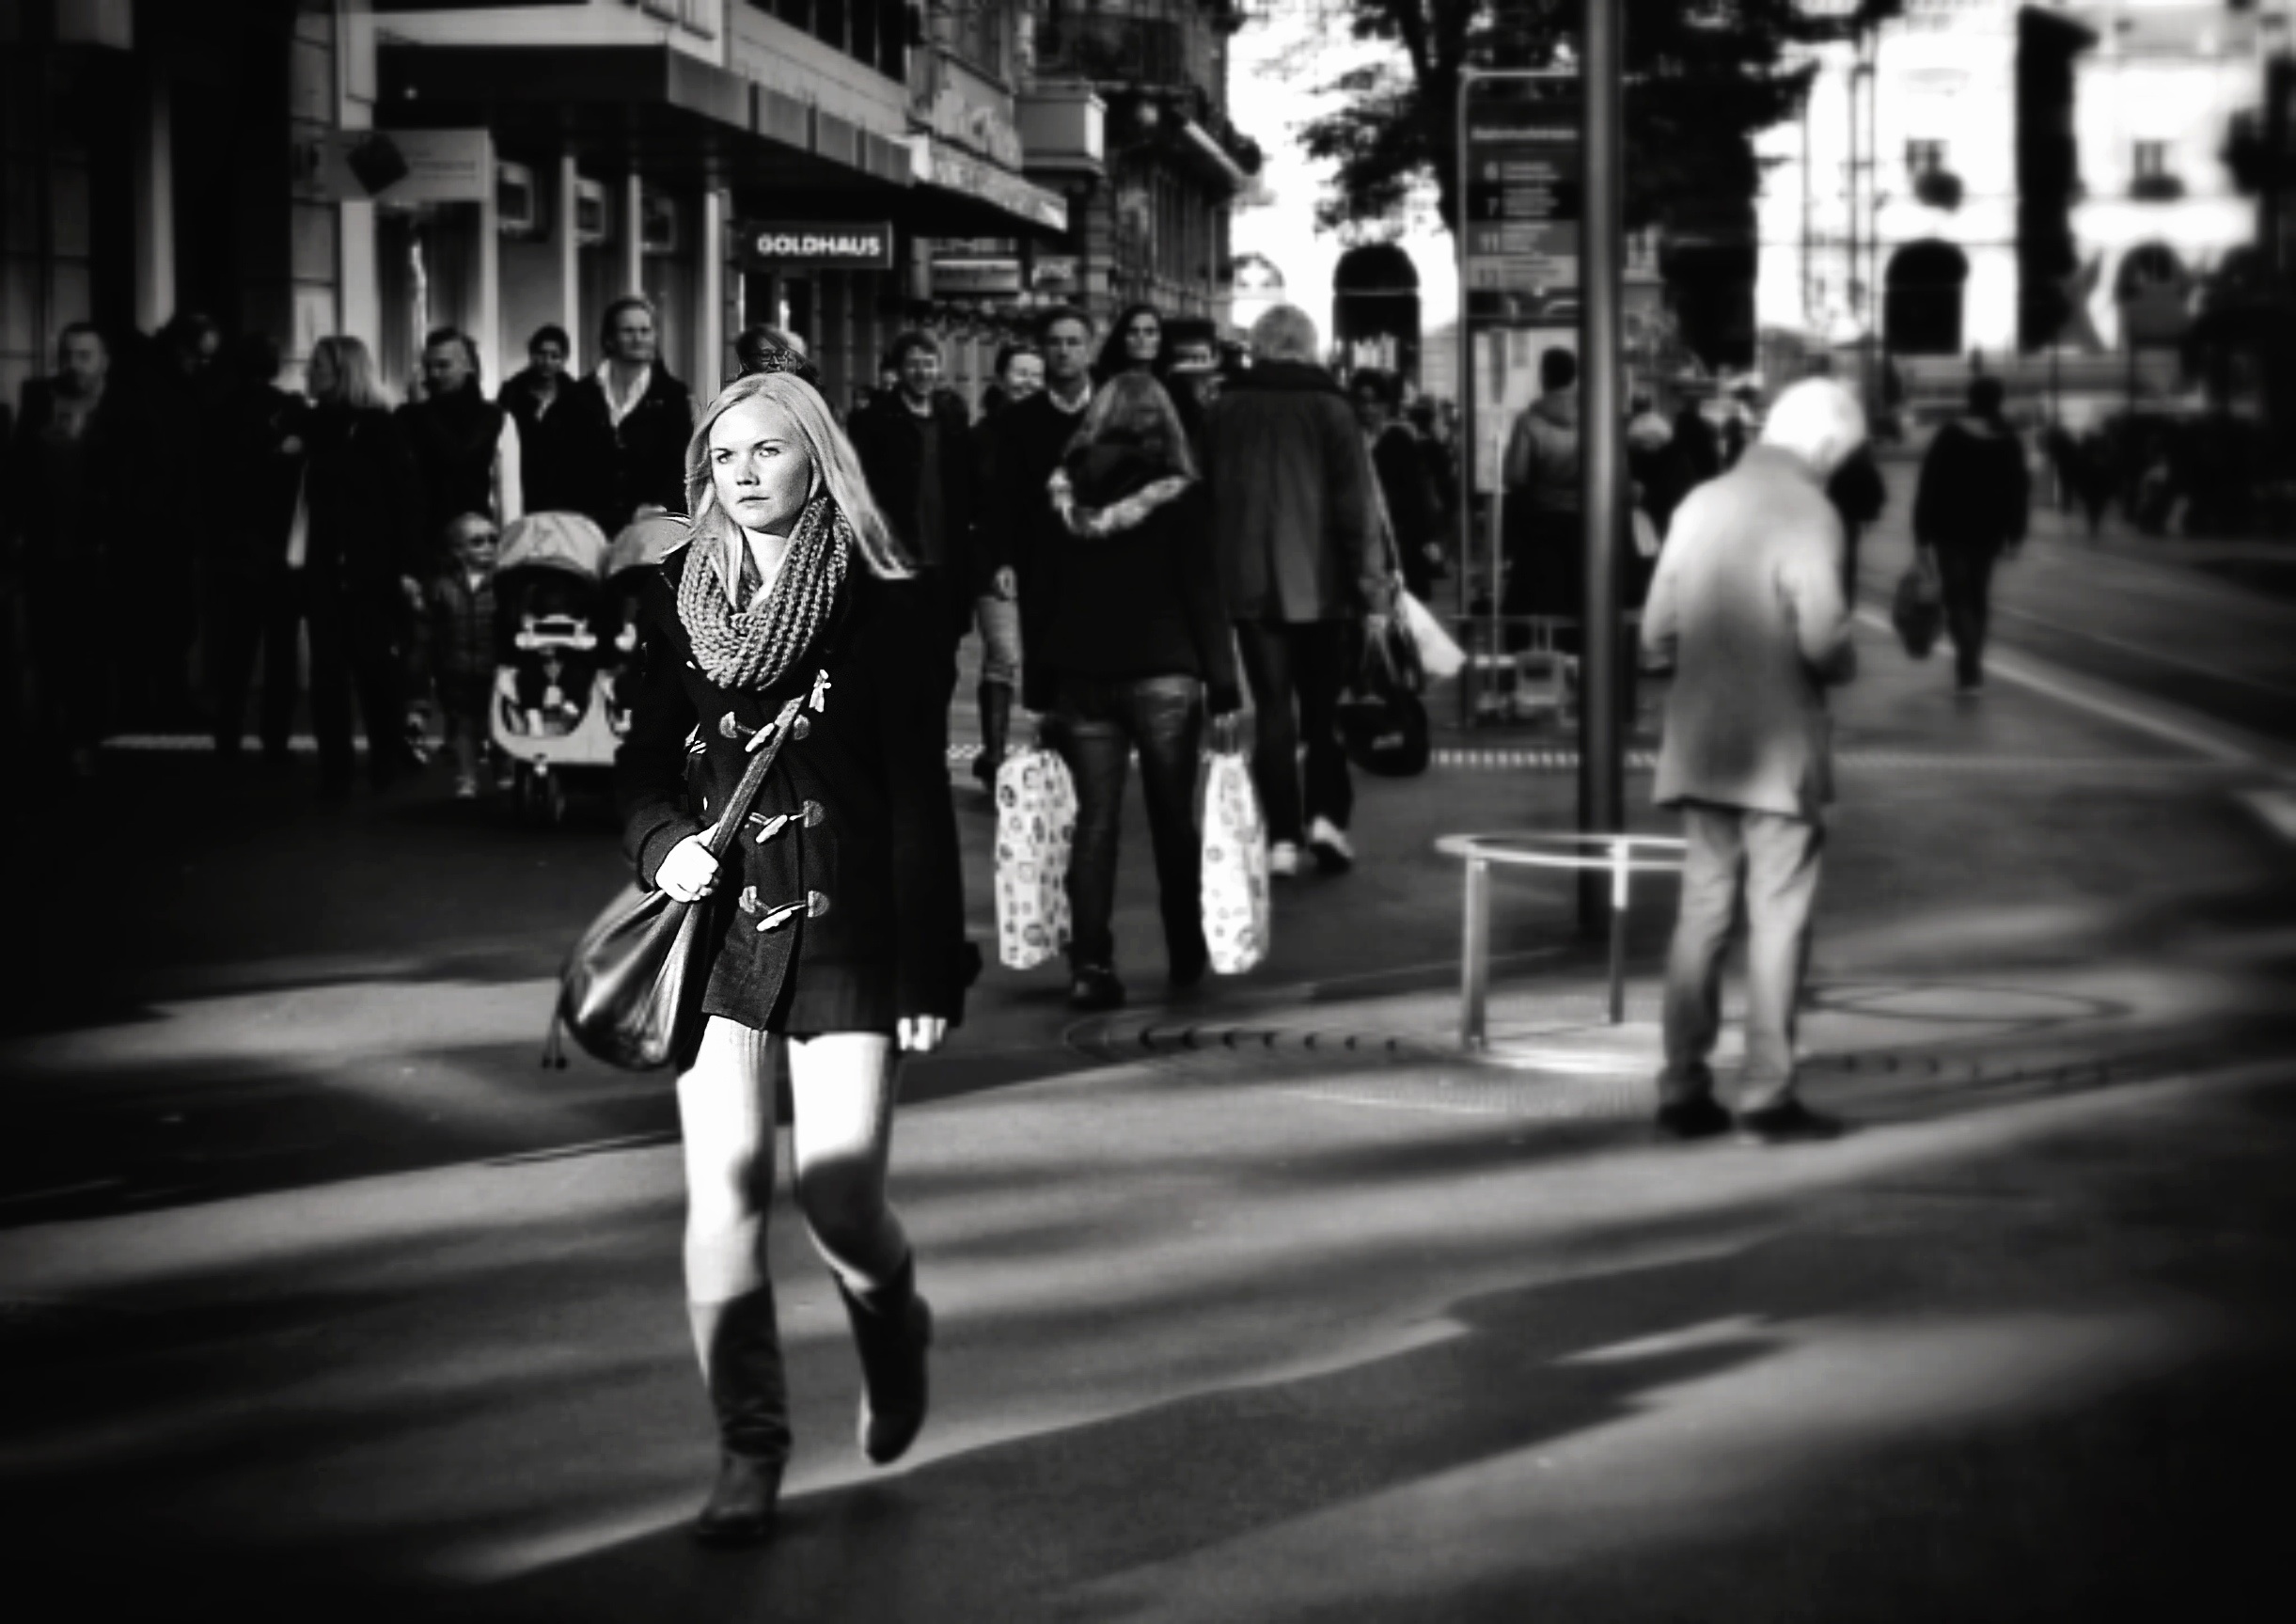
pedestrian, black and white, people, girl, sun, road, white, street, photography, city, urban, crowd, fashion, nikon, black, monochrome, streetphotography, bw, blackandwhite, infrastructure, swiss, photograph, snapshot, streetart, schweiz, switzerland, strasse, zurich, blancoynegro, schwarzundweiss, streetscene, streetpix, thomas8047, onthestreets, bahnhofstrasse, d300s, streetartstreetlife, 175528, monochrome photography, film noir